Ross Davenport

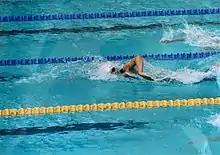

Ross Paul Davenport (born 23 May 1984) is an English competitive swimmer who has represented Great Britain in the Olympics, world and European championships, and swam for England in the Commonwealth Games. He won two gold medals in the 2006 Commonwealth Games in Melbourne for the 200-metre freestyle and the 4×200-metre freestyle relay.